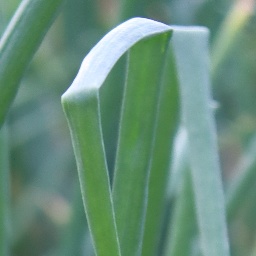
Label: healthy